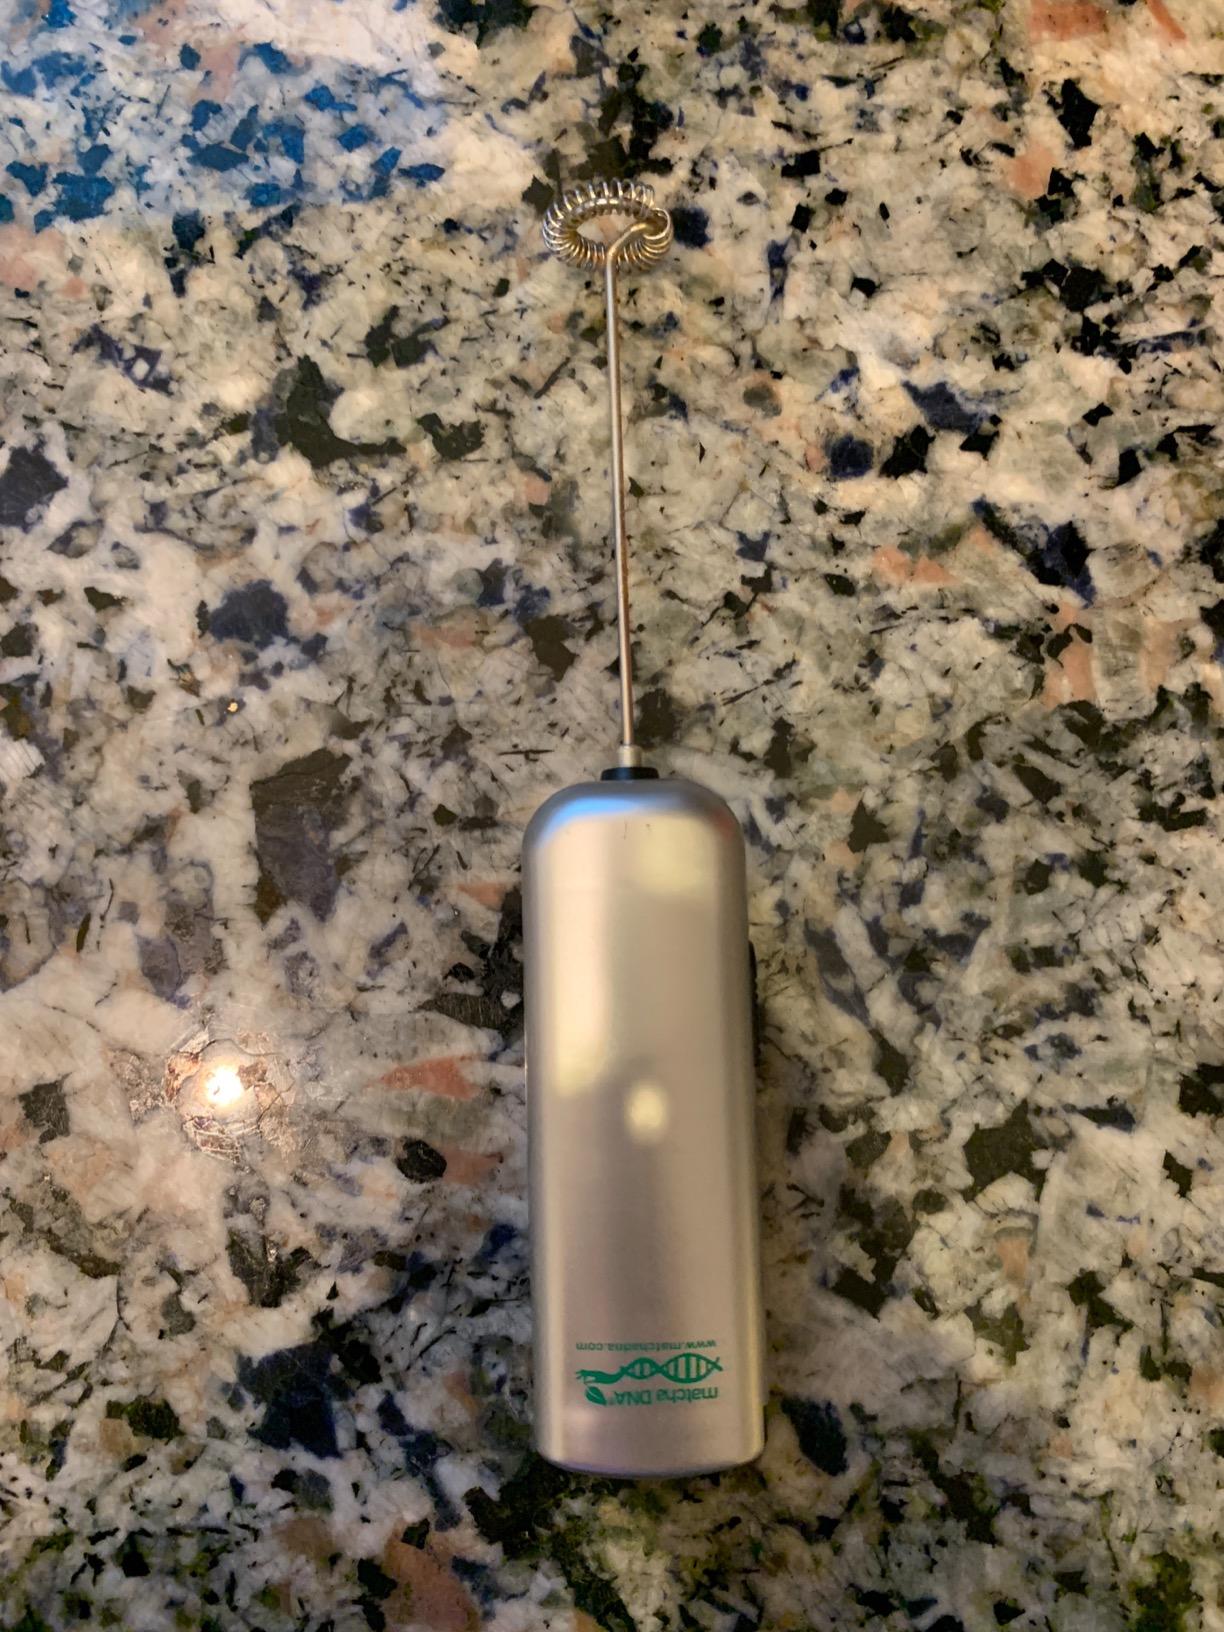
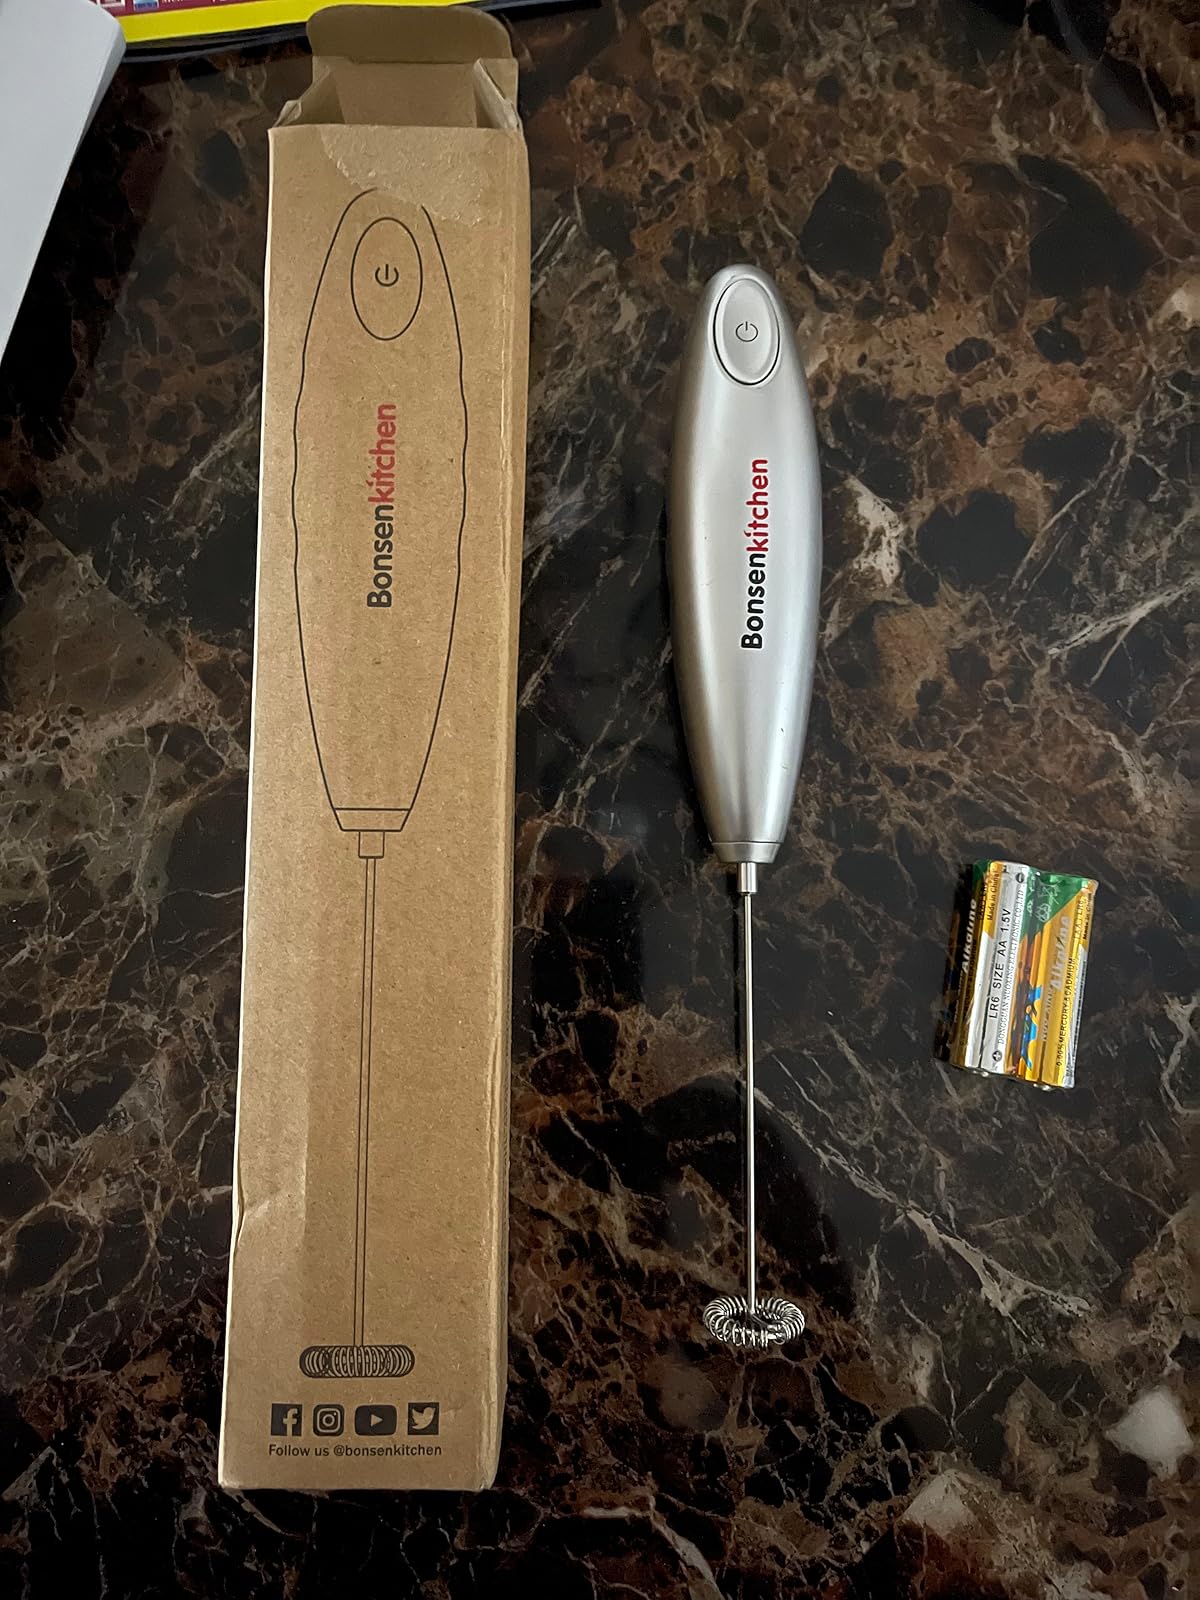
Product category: items_mixer
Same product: no